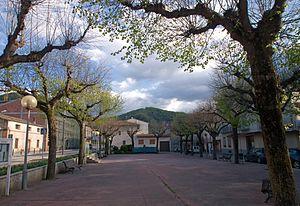
Sant Pau de Segúries est une commune d'Espagne dans la communauté autonome de Catalogne, province de Gérone, de la comarque du Ripollès.